Omaha, Nebraska

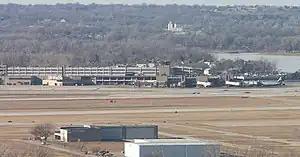
Omaha's Eppley Airfield in East Omaha

Omaha has a strong mayor form of government, along with a city council elected from seven districts across the city. The mayor is John Ewing Jr., who was elected in May 2025. The longest-serving mayor in Omaha's history was "Cowboy" Jim Dahlman, who served 20 years over eight terms. He was regarded as the "wettest mayor in America" because of the flourishing number of bars in Omaha during his tenure. Dahlman was a close associate of political boss Tom Dennison. During Dahlman's tenure, the city switched from its original strong-mayor form of government to a city commission government. In 1956, the city switched back.